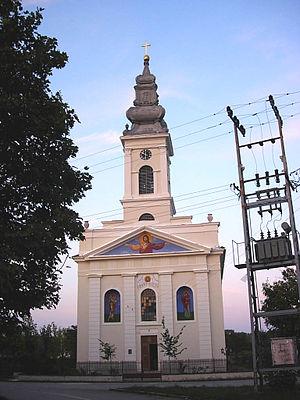
L'éparchie du Banat est une éparchie, c'est-à-dire une circonscription de l'Église orthodoxe serbe, située dans la région du Banat. Elle s'étend principalement dans la province de Voïvodine mais aussi dans la partie du Banat qui fait partie du district de Belgrade. Le siège de l'éparchie est la ville de Vršac. En 2016, elle est administrée par l'évêque Nikanor.
Farkaždin est une localité de Serbie située dans la province autonome de Voïvodine et sur le territoire de la Ville de Zrenjanin, district du Banat central. Au recensement de 2011, elle comptait 1 184 habitants.